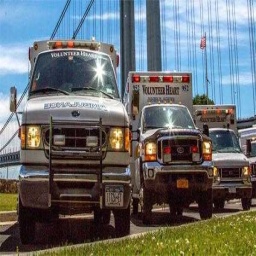
Label: ambulance